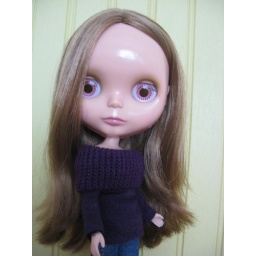
This girl is so pretty in person - hands down has the prettiest hair I've ever seen!